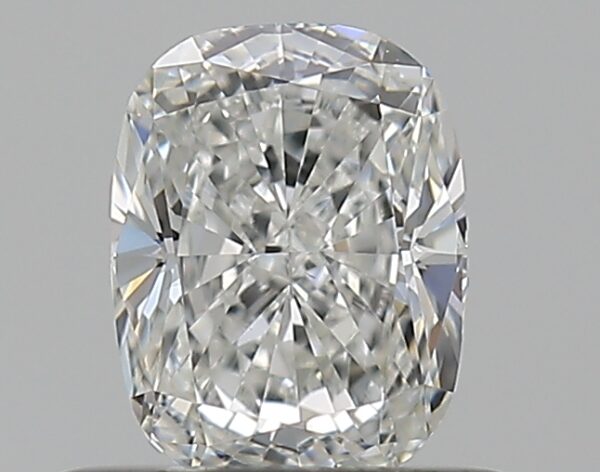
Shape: cushion
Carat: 0.5
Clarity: VS1
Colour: G
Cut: EX
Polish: EX
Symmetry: VG
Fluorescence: N
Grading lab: GIA
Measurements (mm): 5.31 x 4.1 x 2.72